Theologische Realenzyklopädie

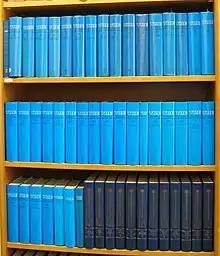

The ("TRE") is a German encyclopedia of theology and religious studies. It contains some 2000 articles in 36 volumes. The first installment was published in 1977, the last in 2004.